Frank (film)

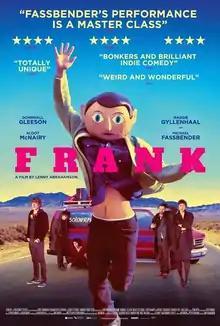
Theatrical release poster

Frank is a 2014 black comedy film directed by Lenny Abrahamson from a screenplay by Jon Ronson and Peter Straughan. It stars Michael Fassbender, Domhnall Gleeson, Maggie Gyllenhaal, Scoot McNairy, and François Civil.